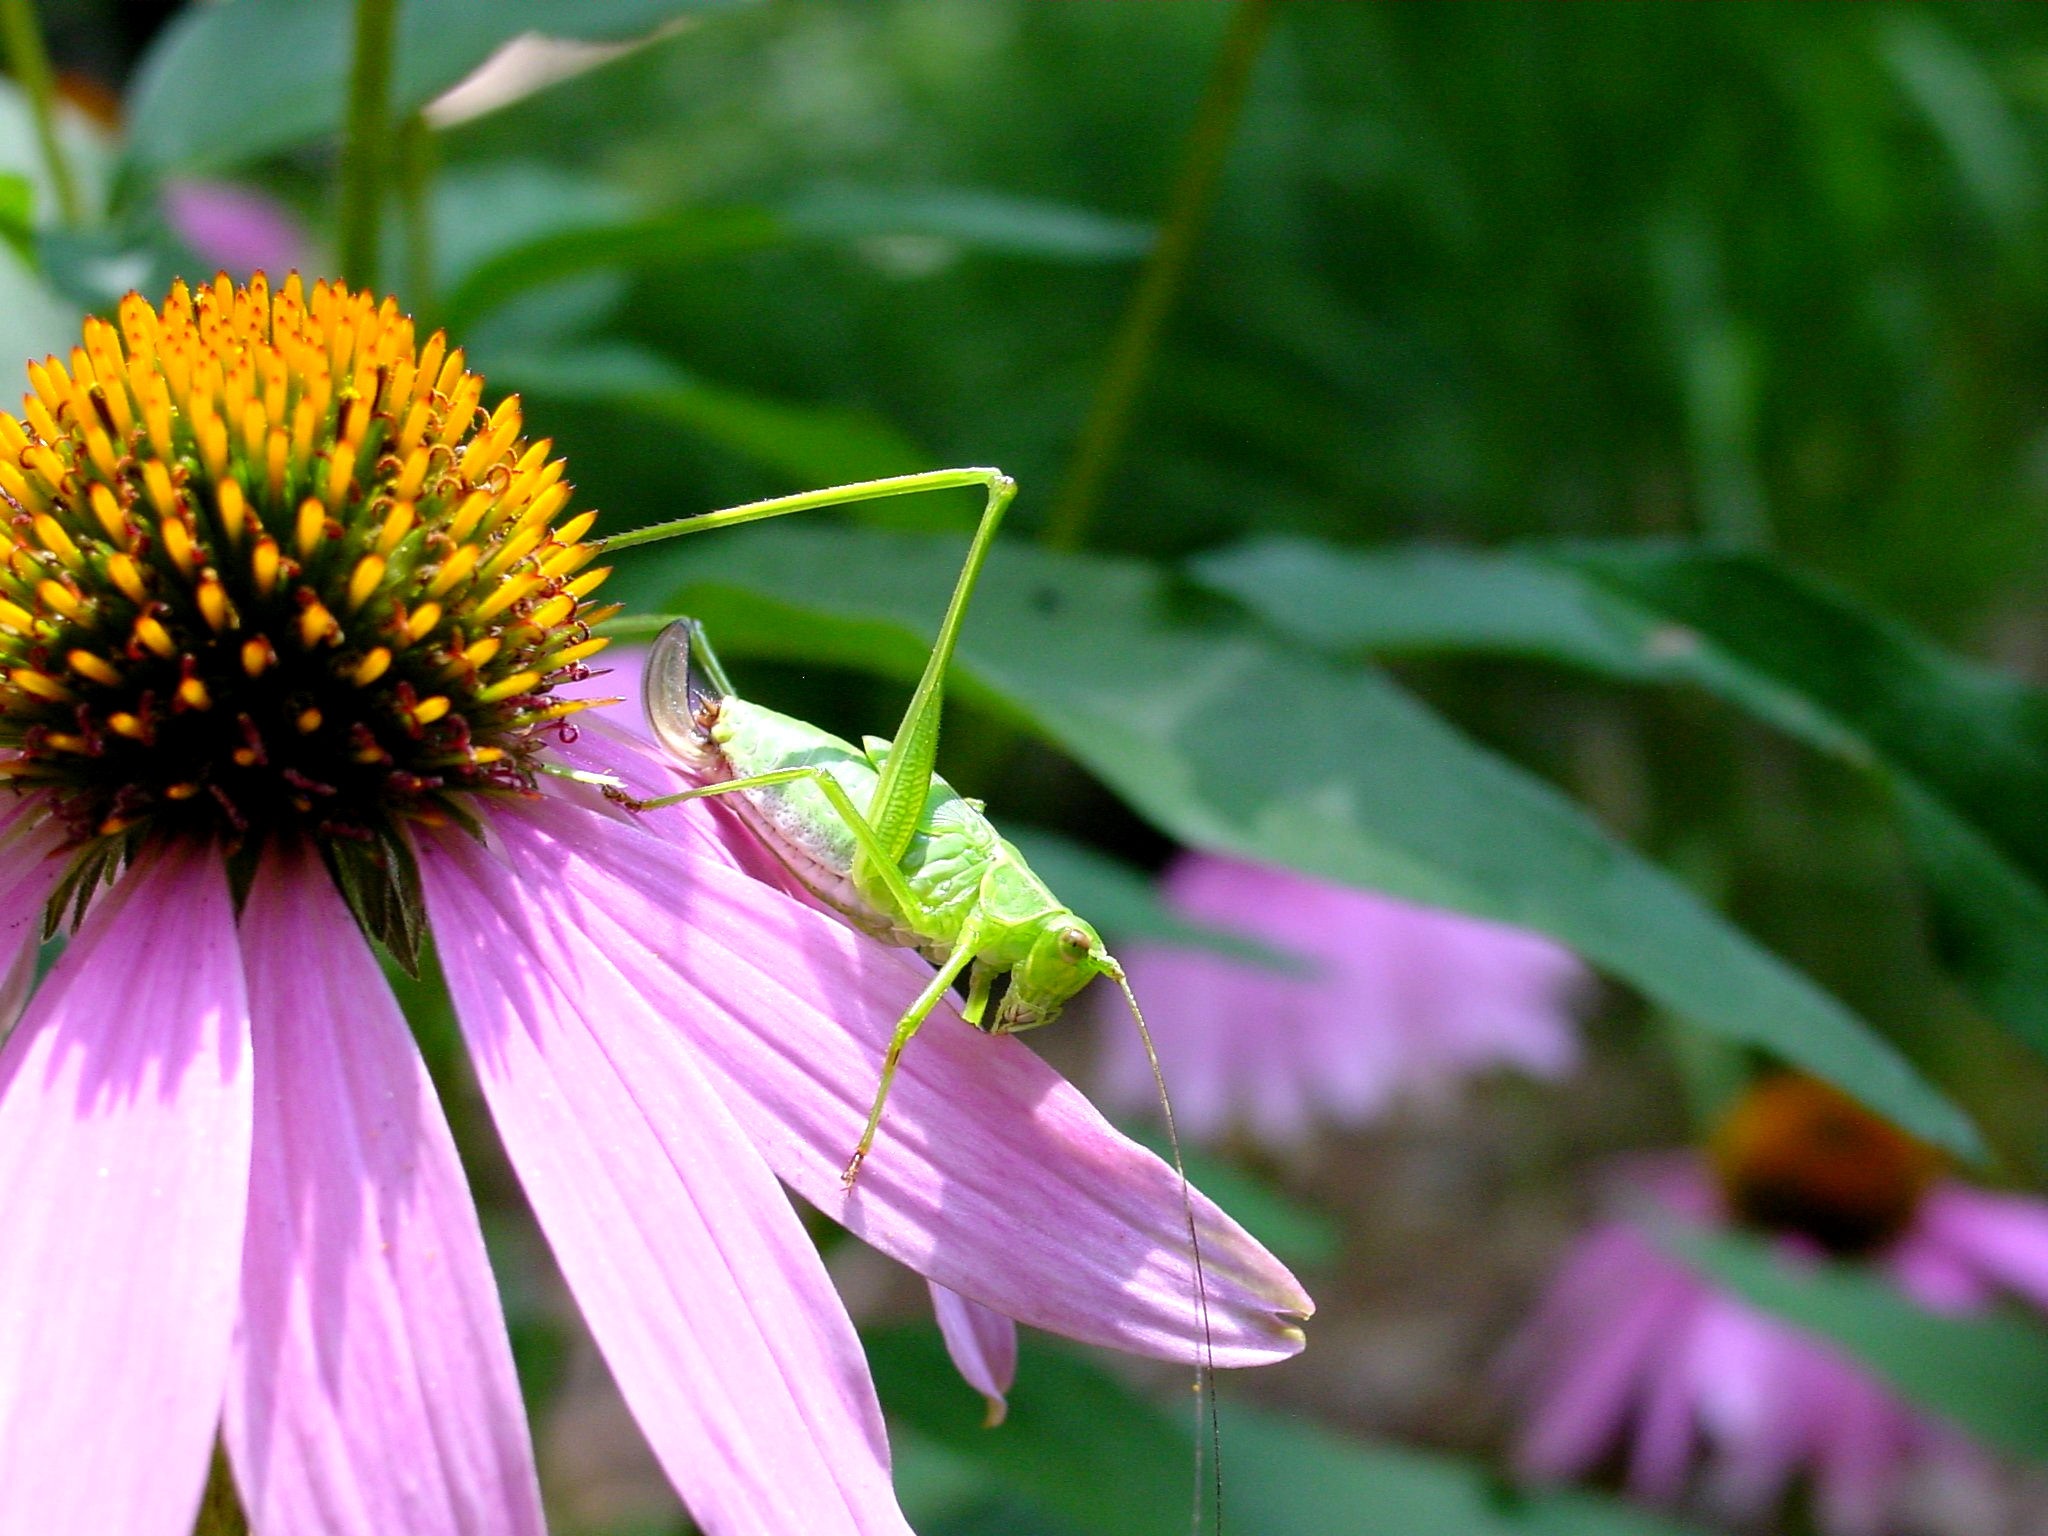
nature, blossom, plant, meadow, flower, petal, green, insect, botany, flora, fauna, invertebrate, wildflower, close up, coneflower, nectar, katydid, macro photography, flowering plant, daisy family, land plant